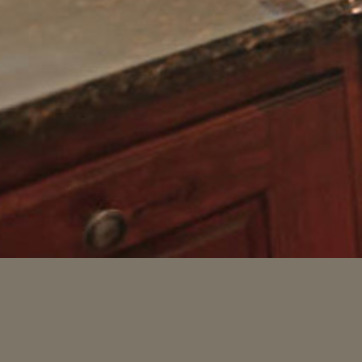
Material: wood